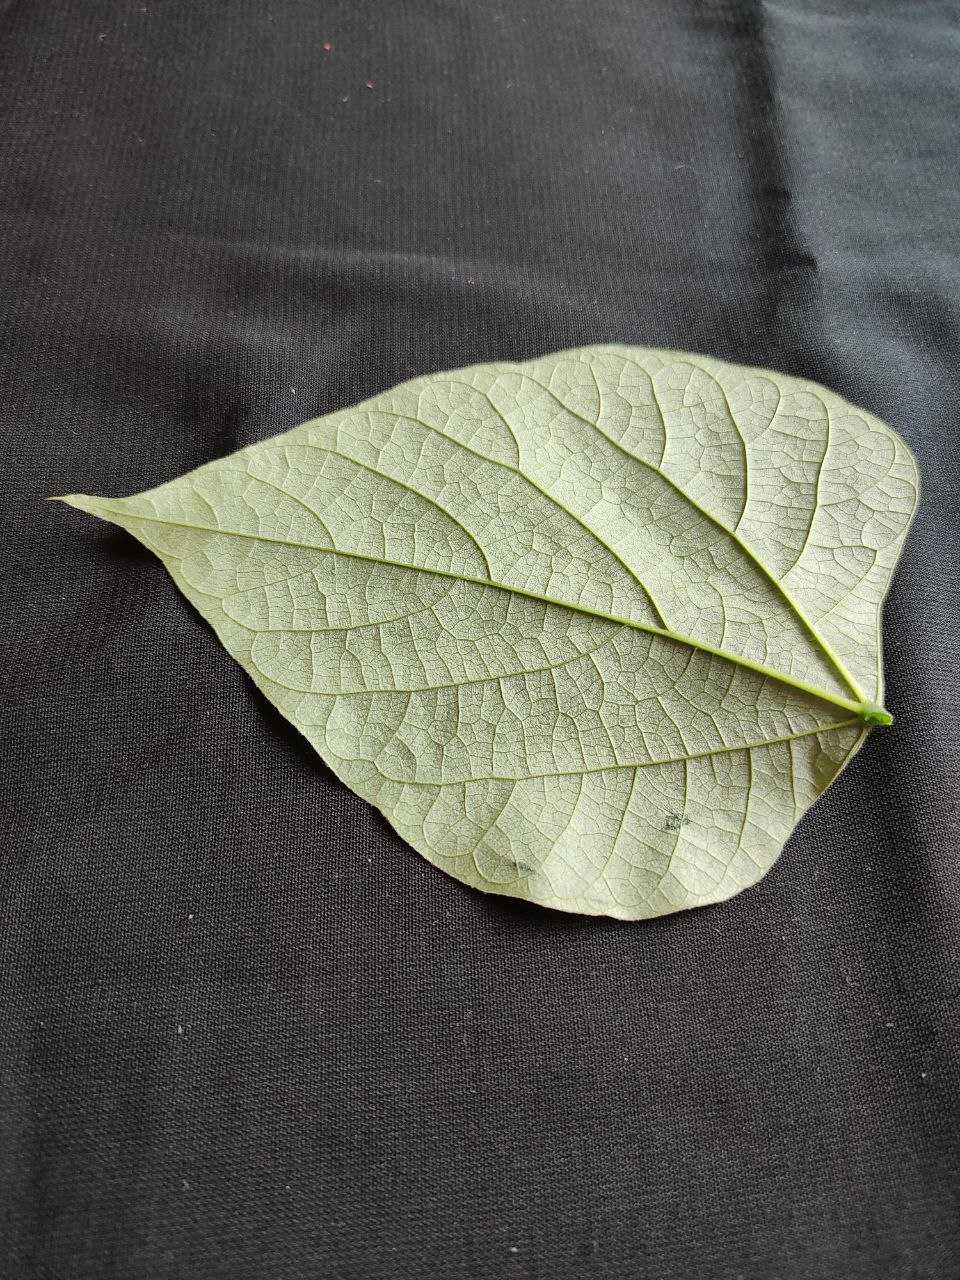
Crop: bean
Leaf condition: Fresh Leaf